Outline of Tuvalu

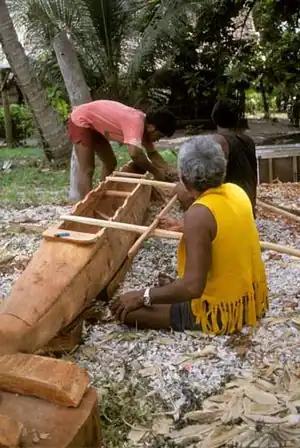
Canoe carving on Nanumea

Tuvalu consists of three reef islands and six true atolls, whose highest point above the sea is five metres.